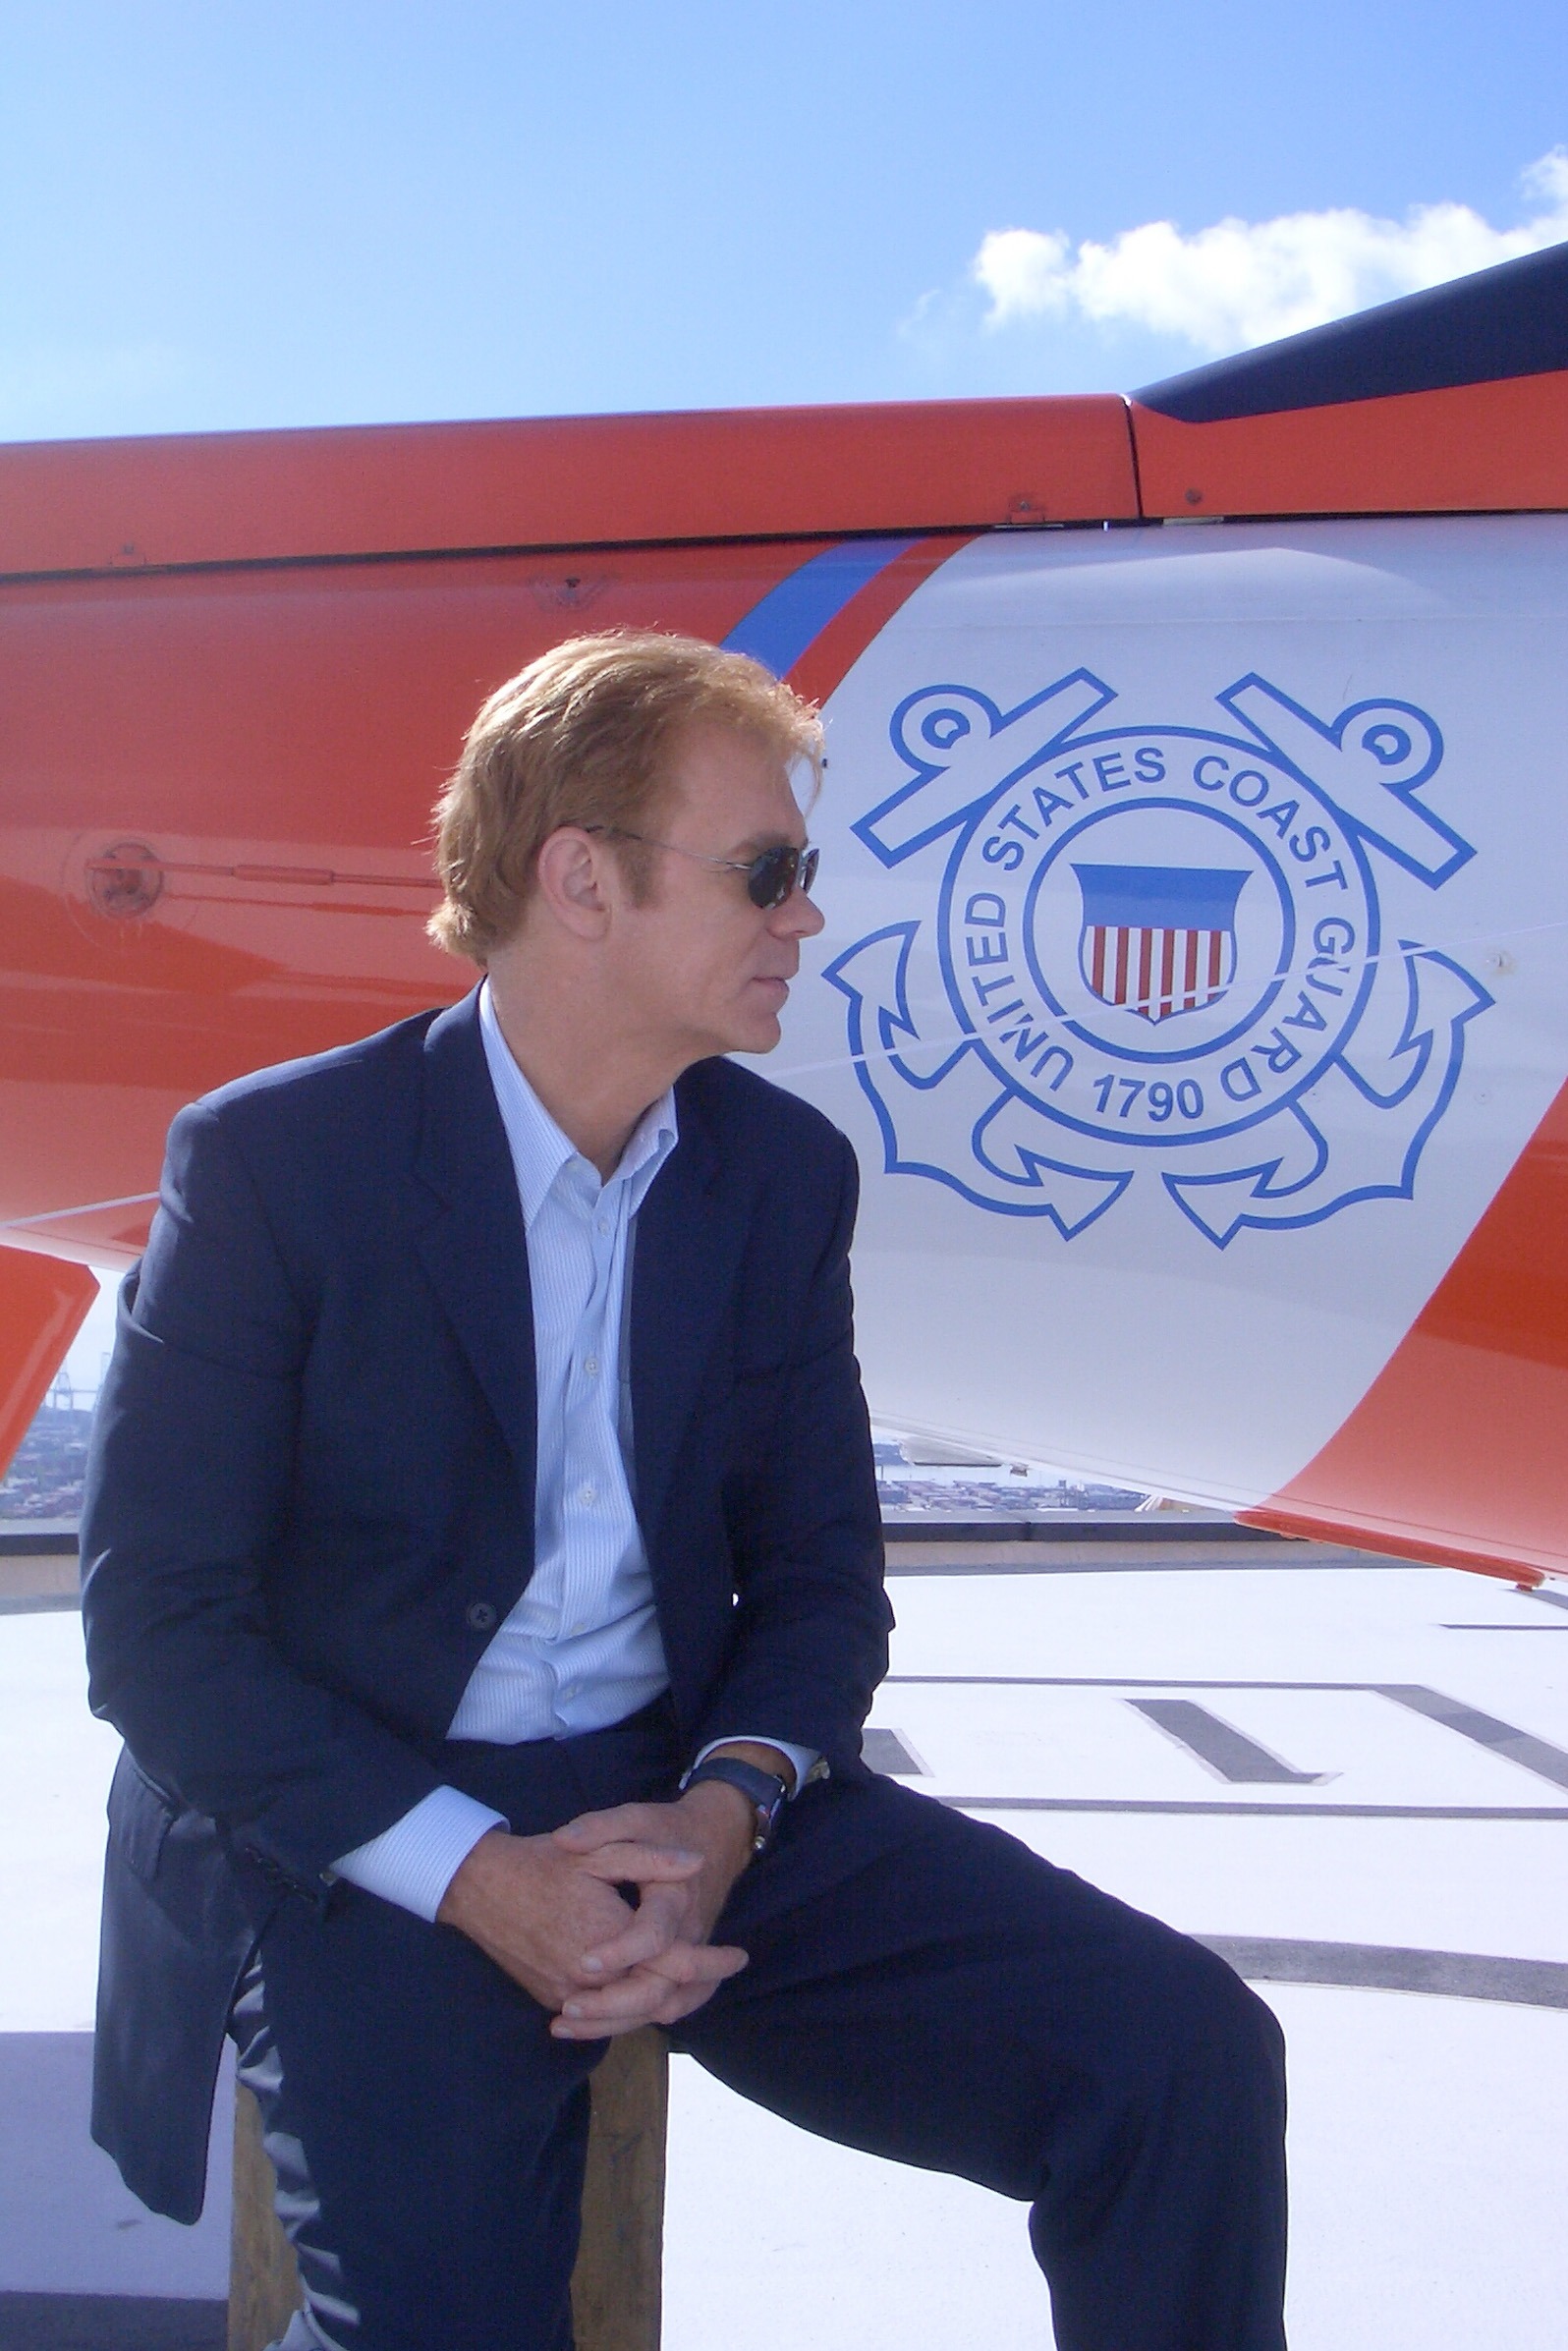
sea, ocean, suit, ship, standing, waiting, blue, professional, outerwear, outside, fun, famous, celebrity, entrepreneur, coast guard, businessperson, public relations, david caruso